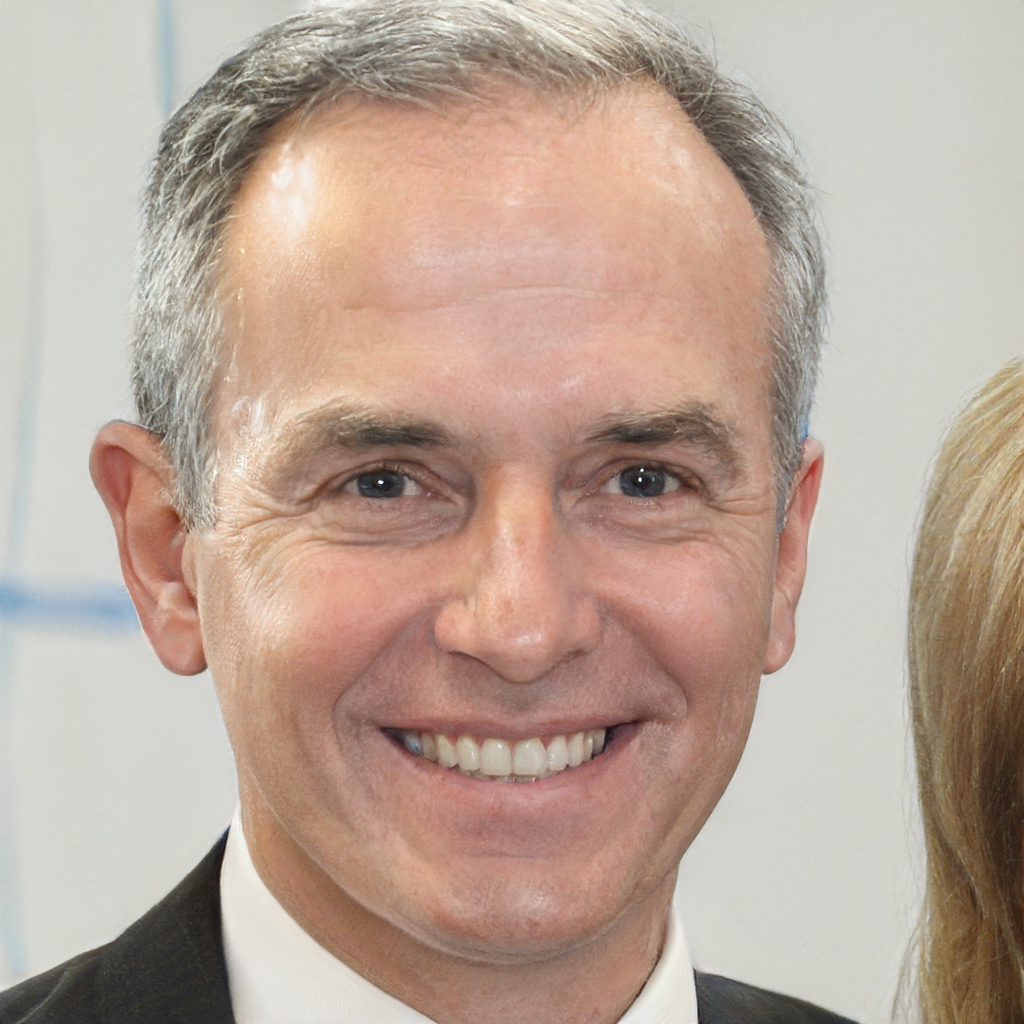
Gender: Male